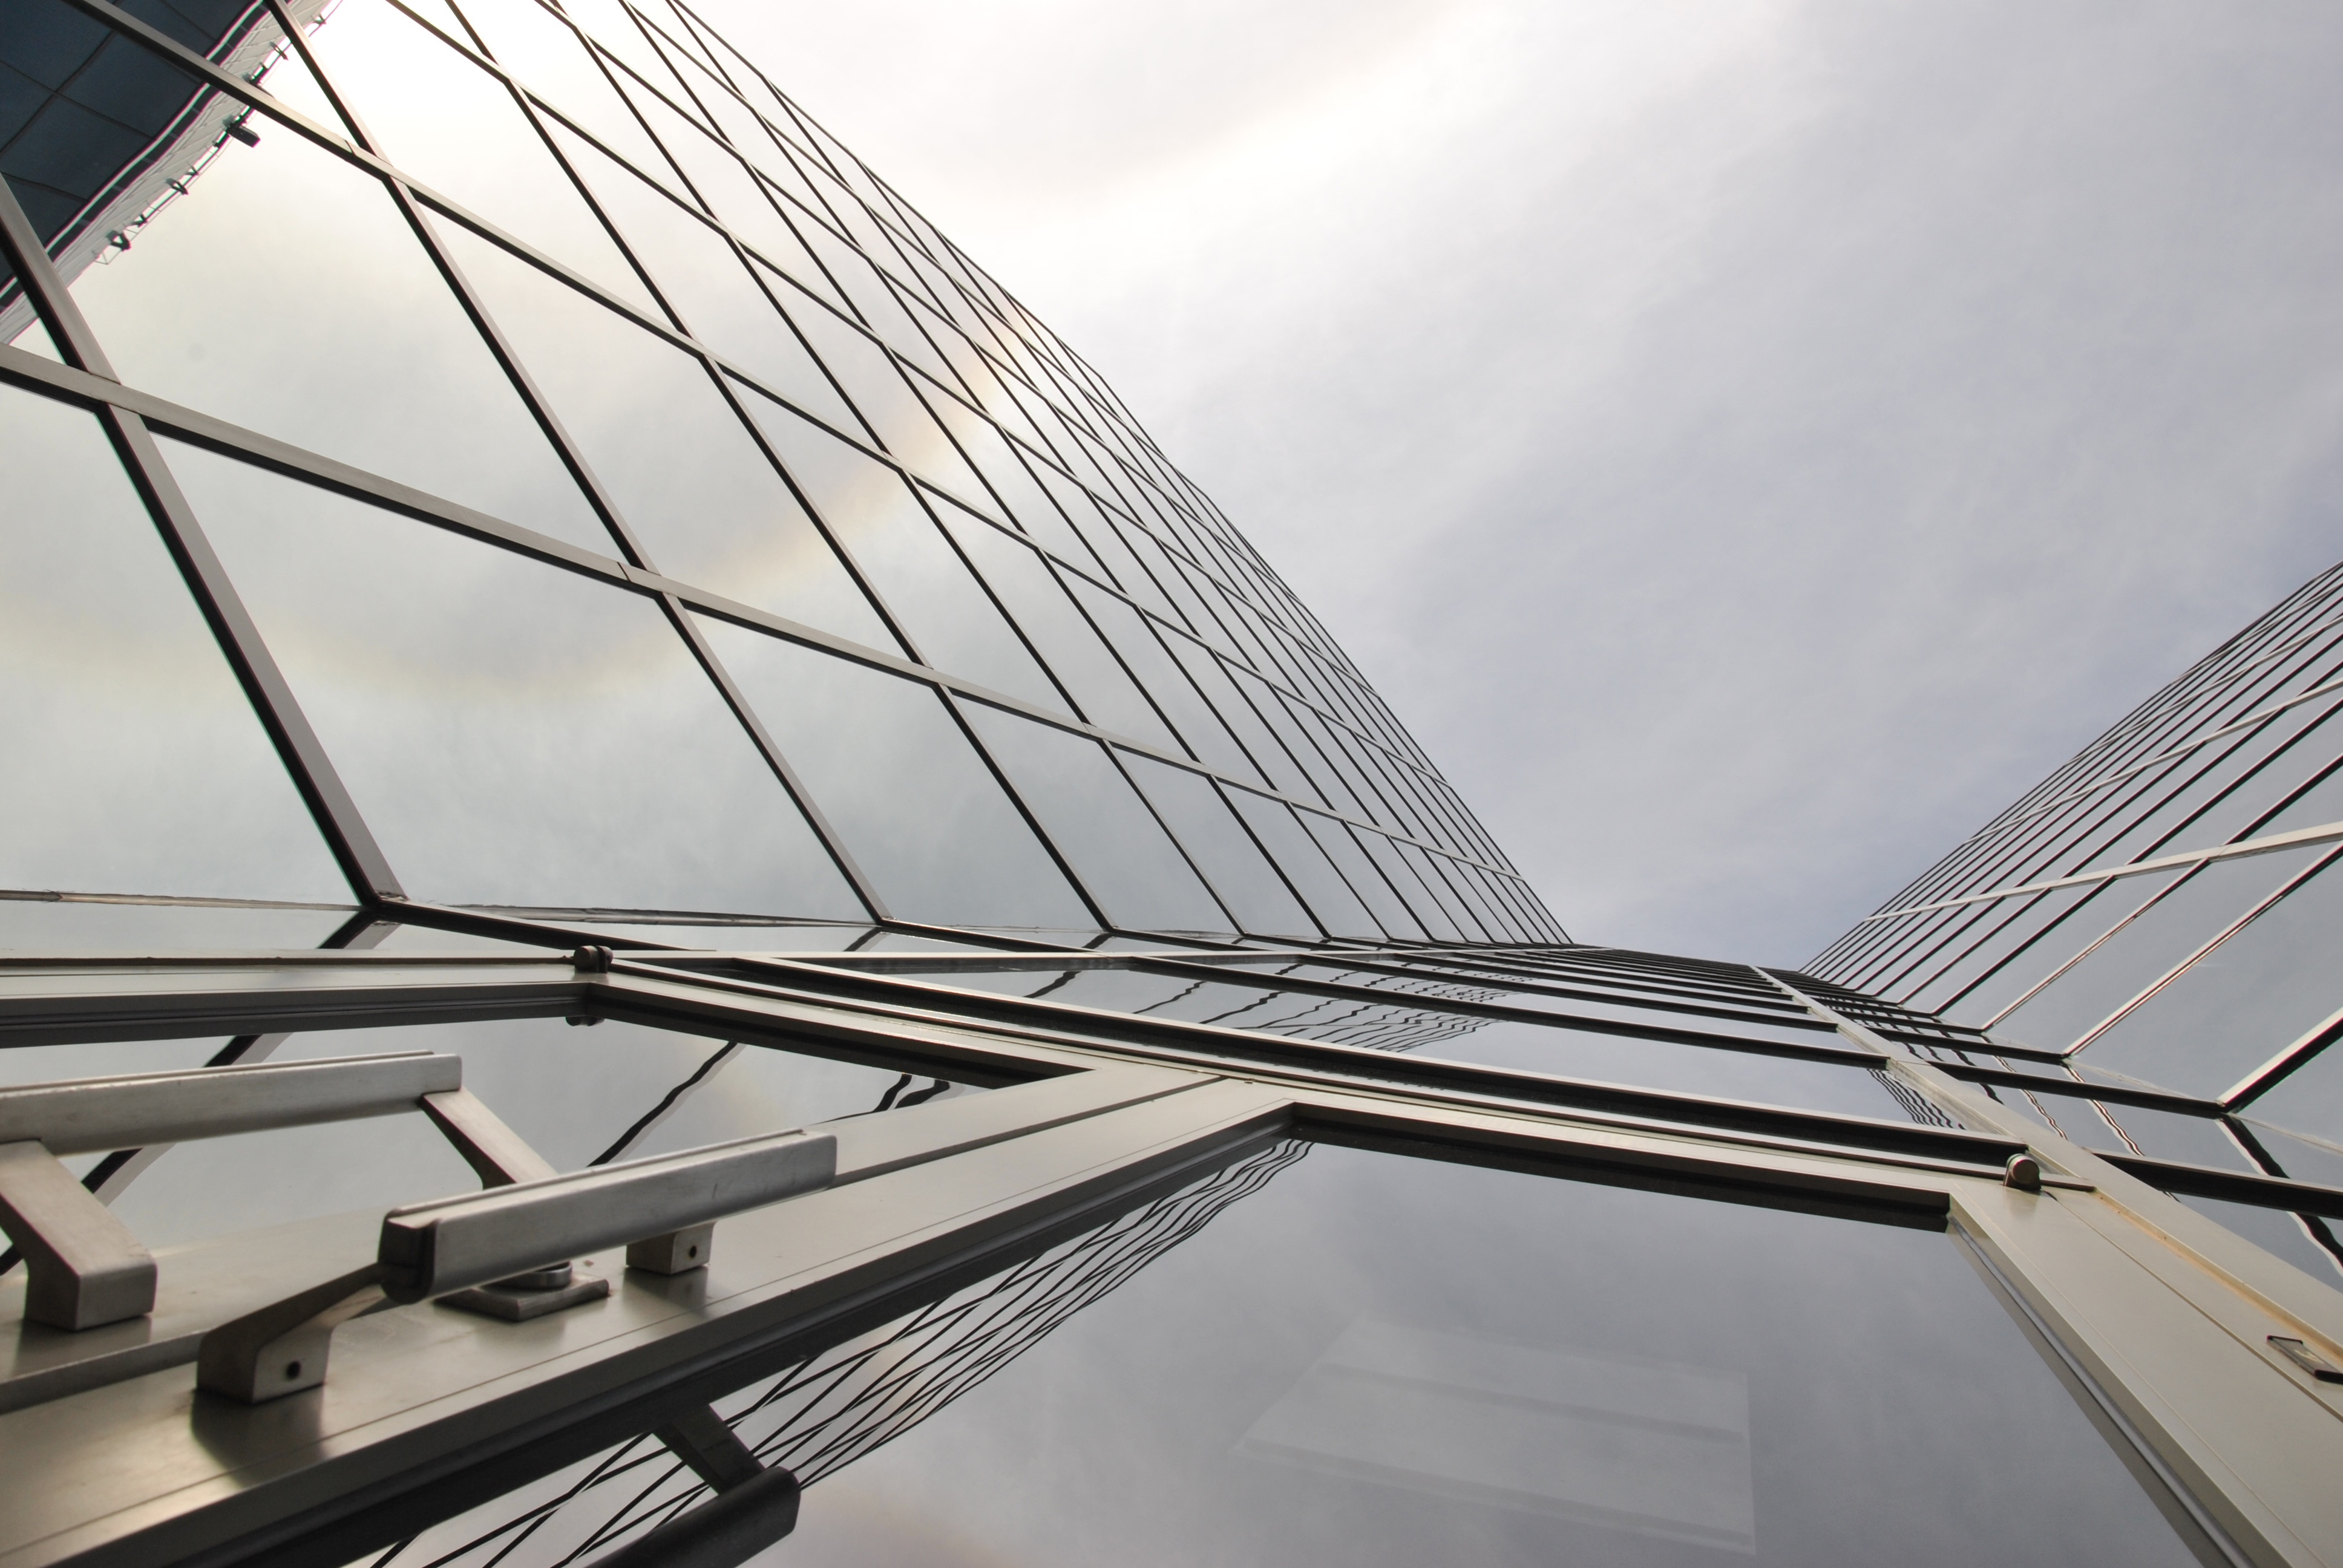
architecture, bridge, window, glass, roof, building, city, skyscraper, urban, line, mast, facade, modern architecture, madrid, cable stayed bridge, daylighting